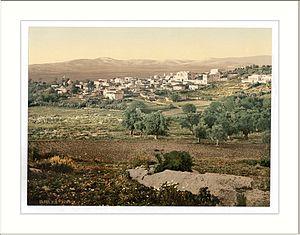
Jénine est une ville et capitale du gouvernorat de Jénine en Cisjordanie et un important marché agricole palestinien. Le nom de Jénine désigne également le district auquel la ville appartient dans son ensemble, et le camp de réfugiés de Jénine.